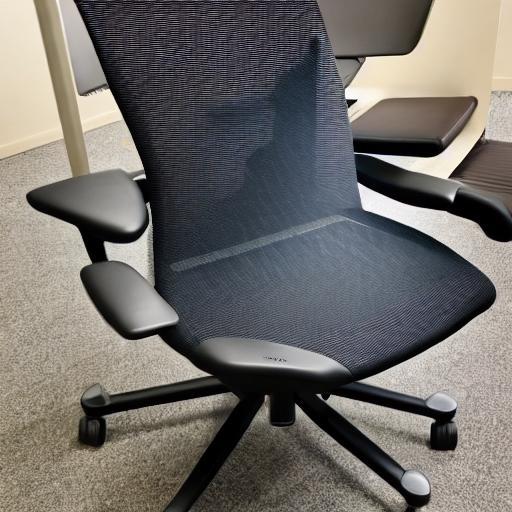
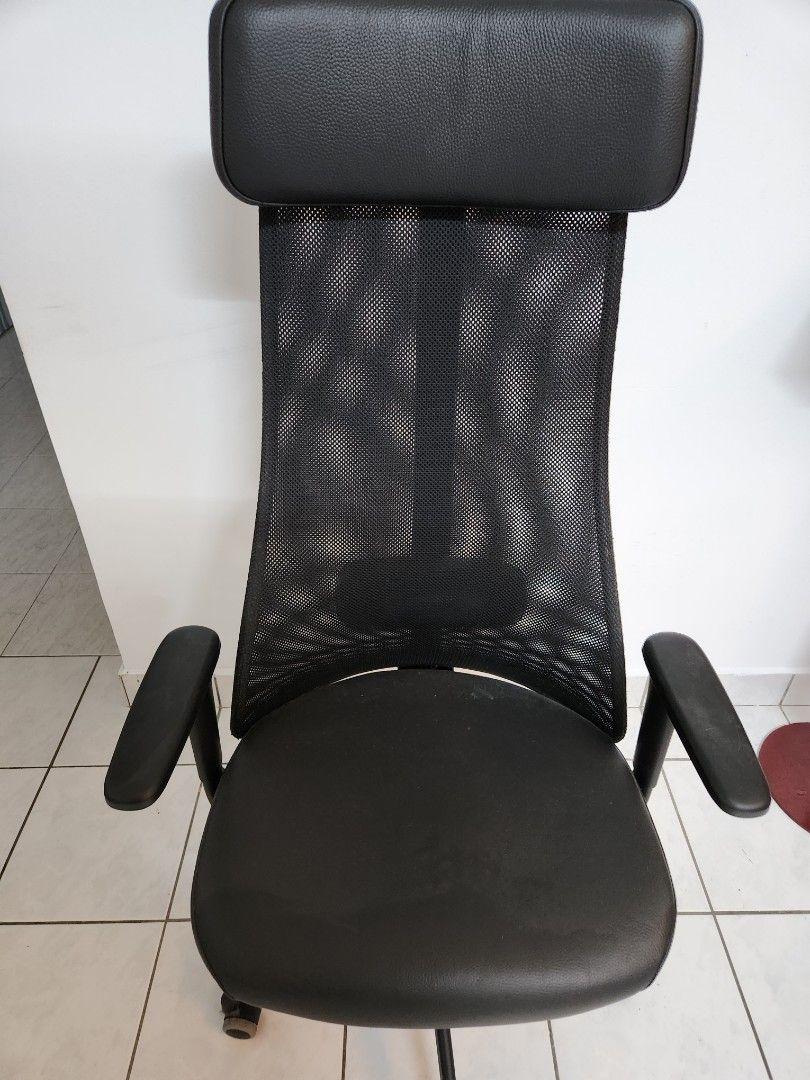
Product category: items_chair
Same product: no